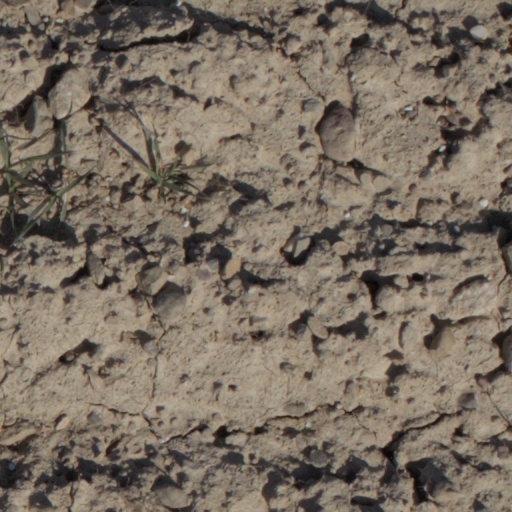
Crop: wheat